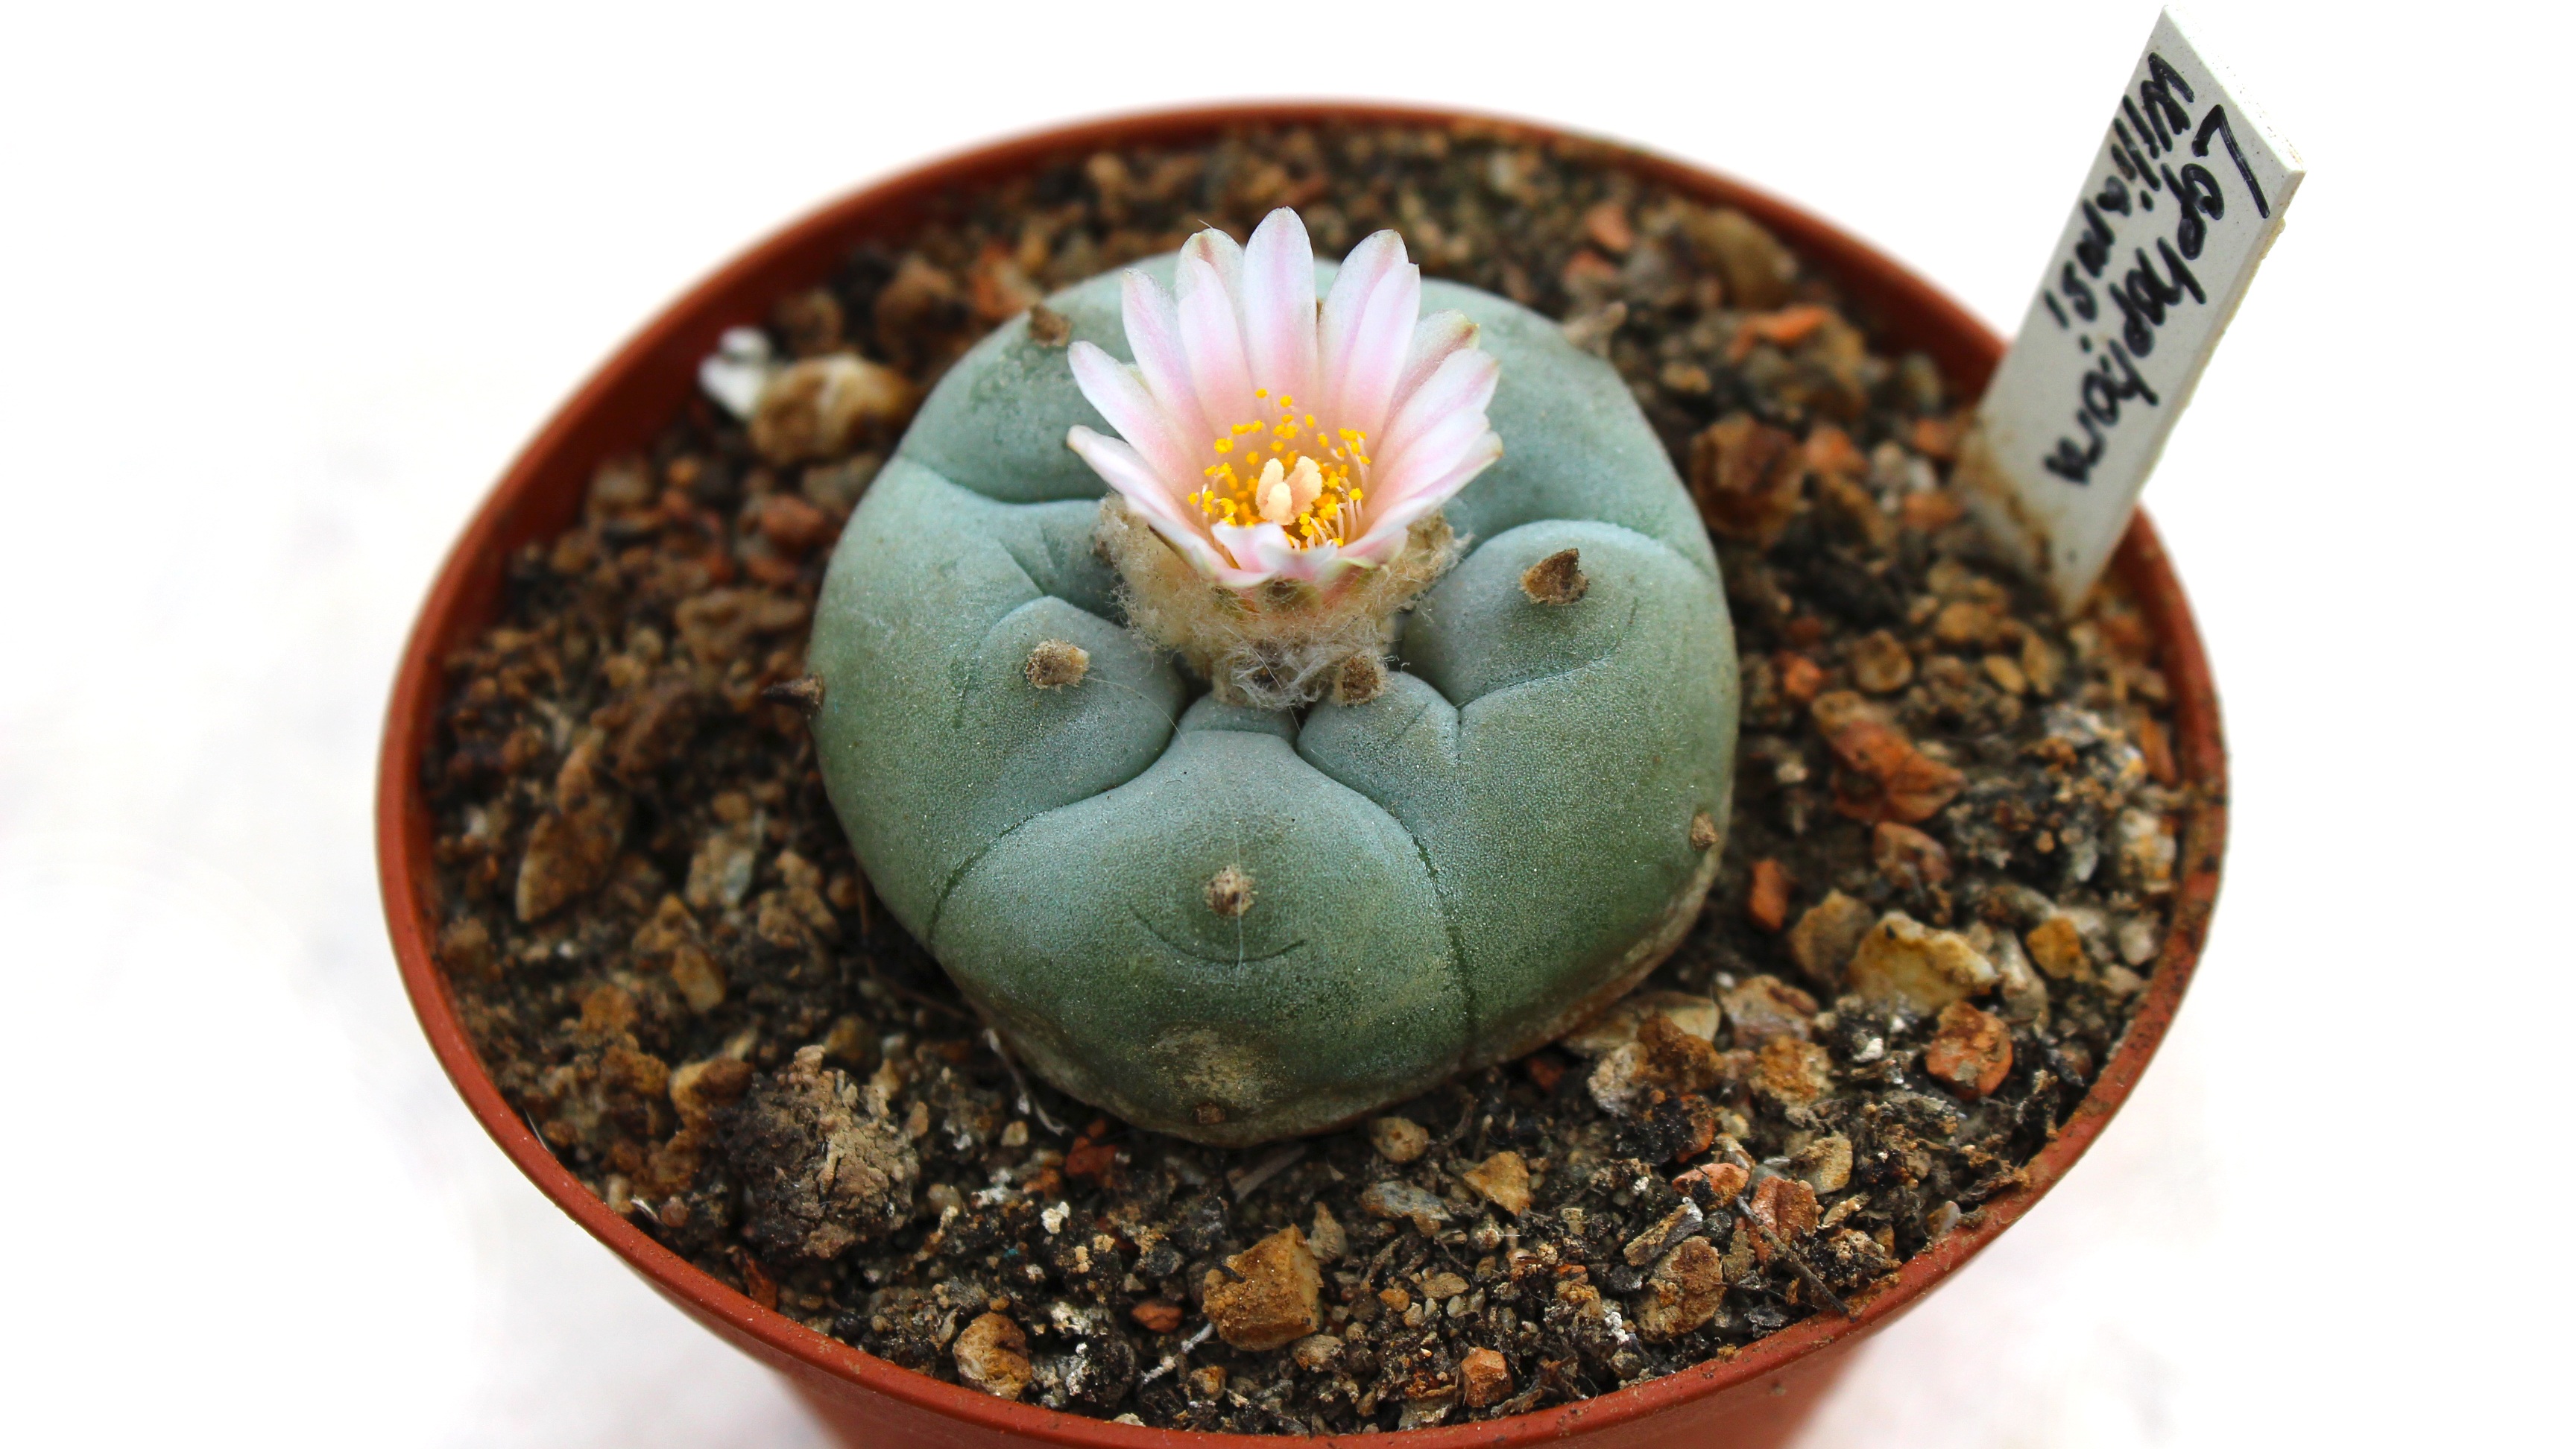
nature, cactus, plant, flower, green, flora, flowering, flowering plant, sukulent, lophophora williamsii, land plant